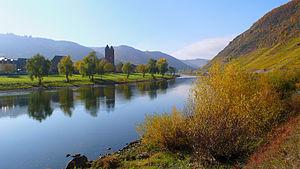
Ernst est une municipalité allemande située dans le land de Rhénanie-Palatinat et l'arrondissement de Cochem-Zell.